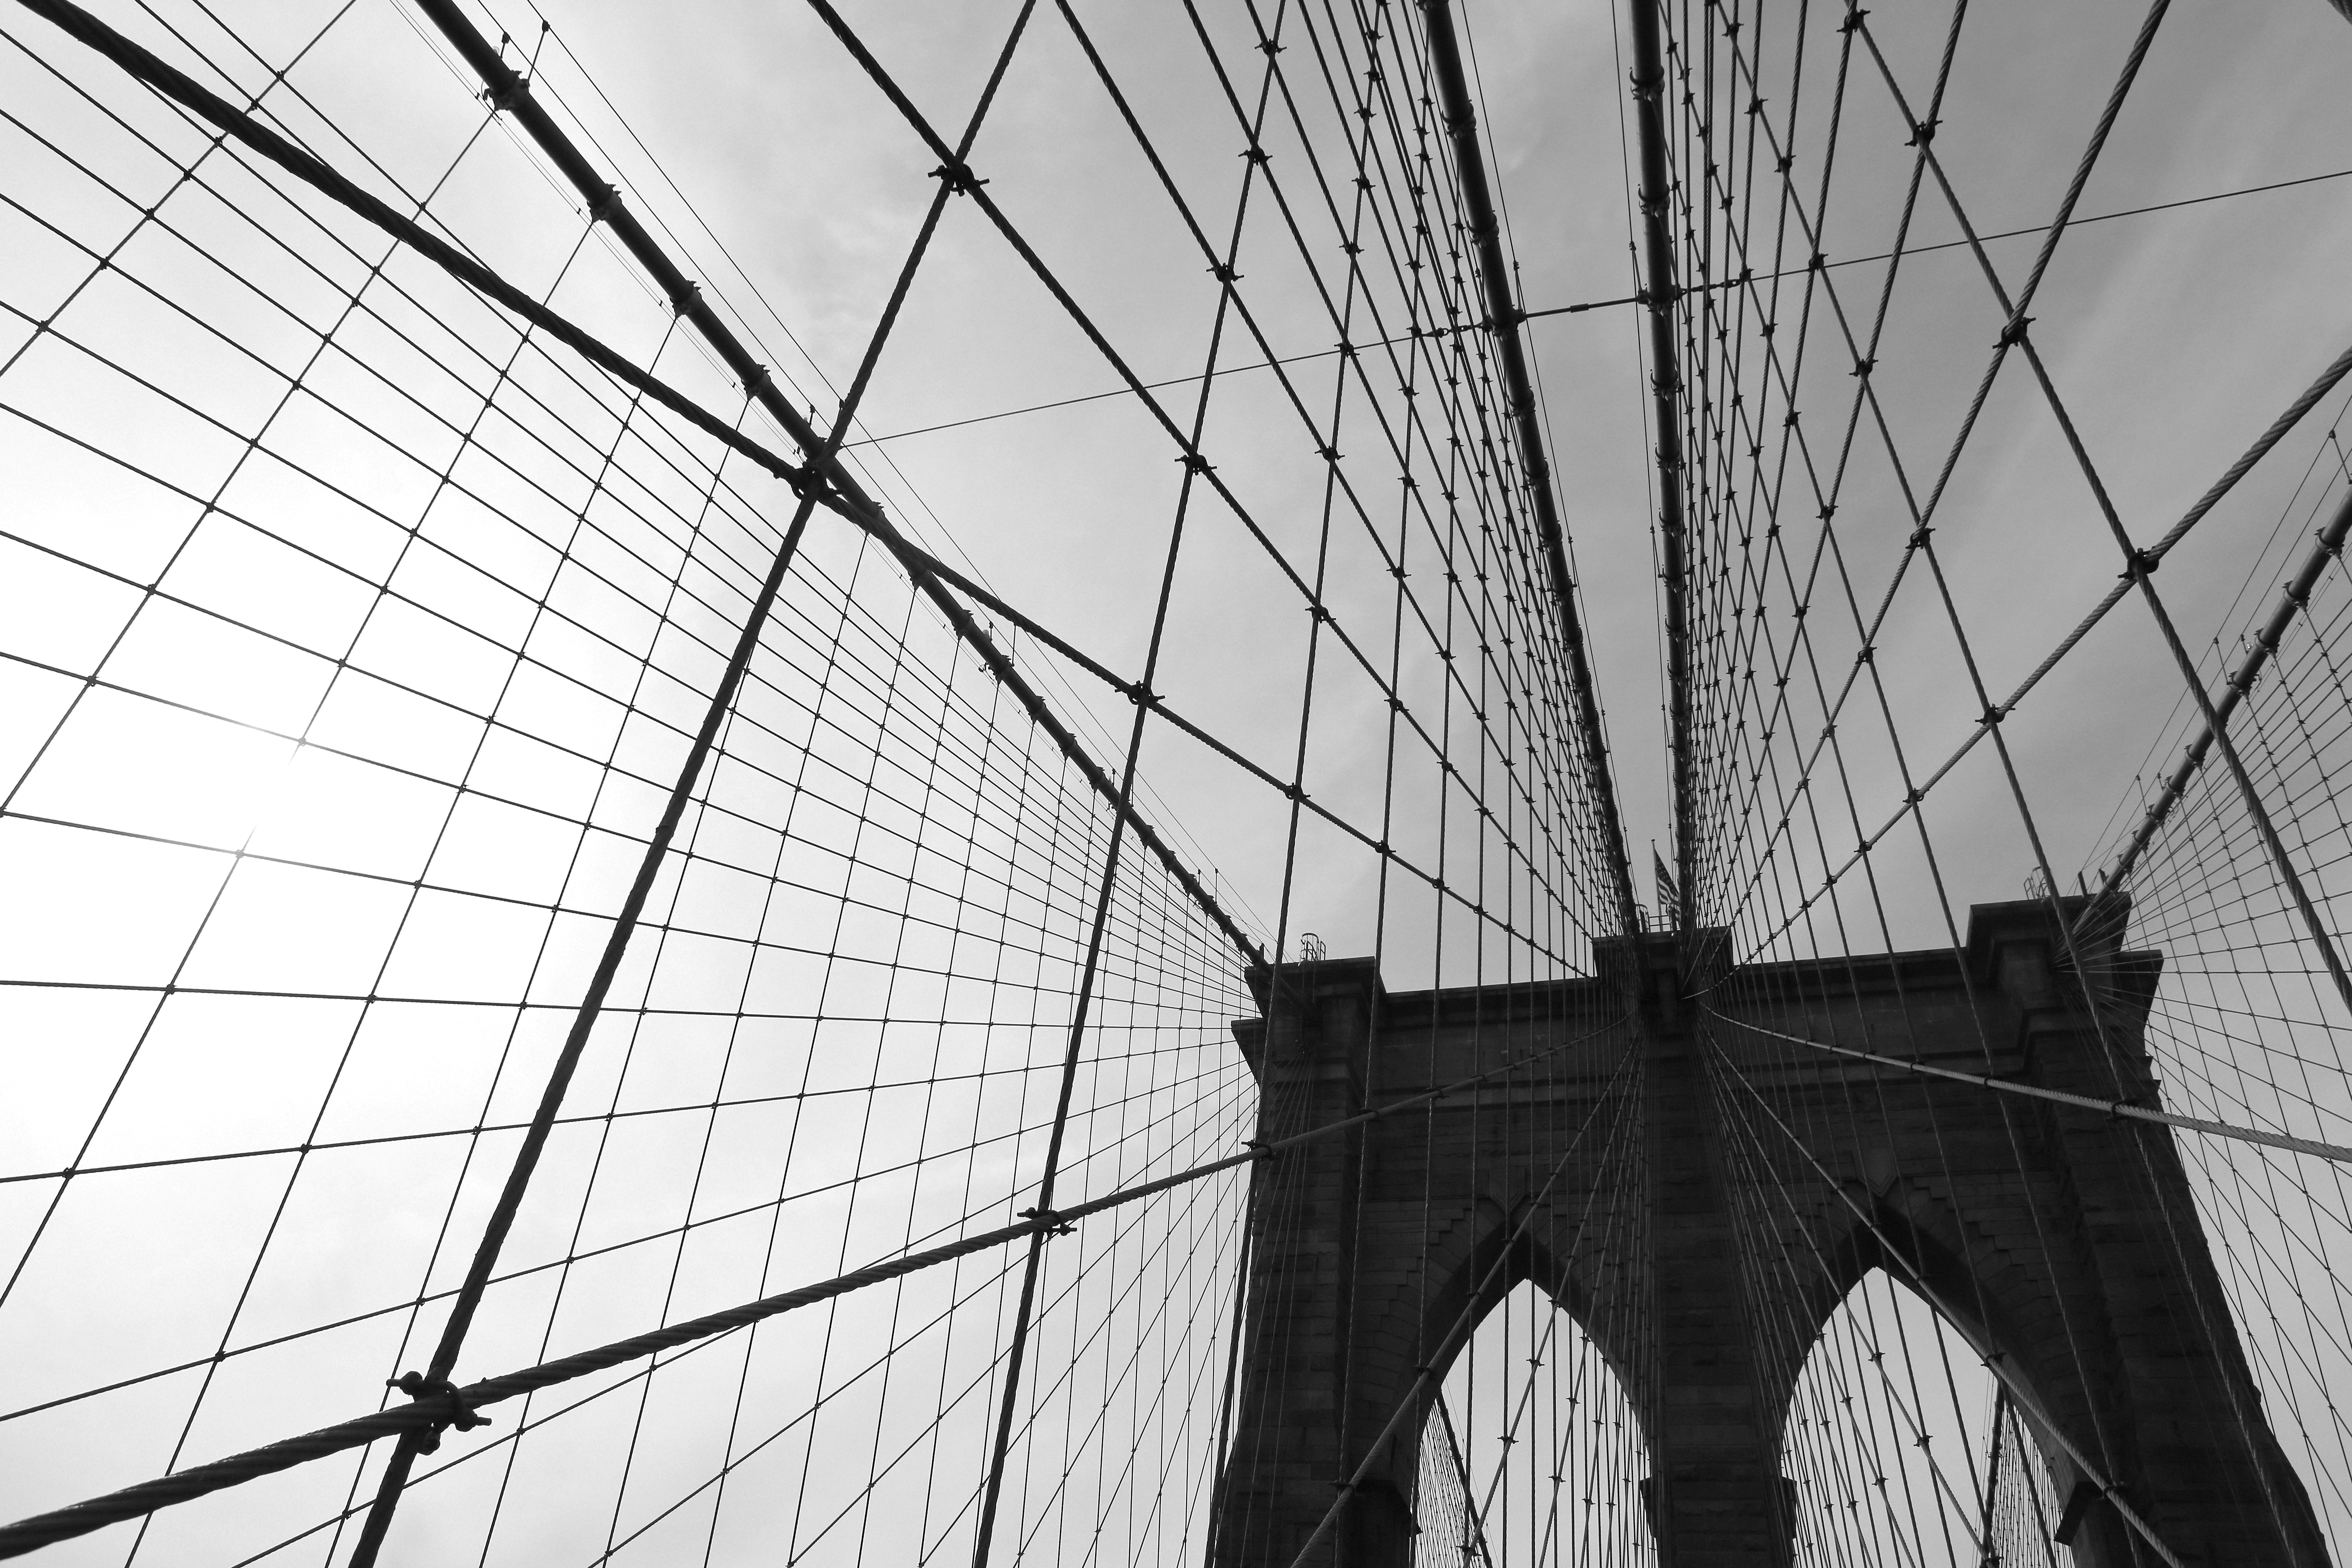
black and white, architecture, bridge, skyscraper, suspension bridge, line, mast, black, electricity, monochrome, design, symmetry, shape, monochrome photography